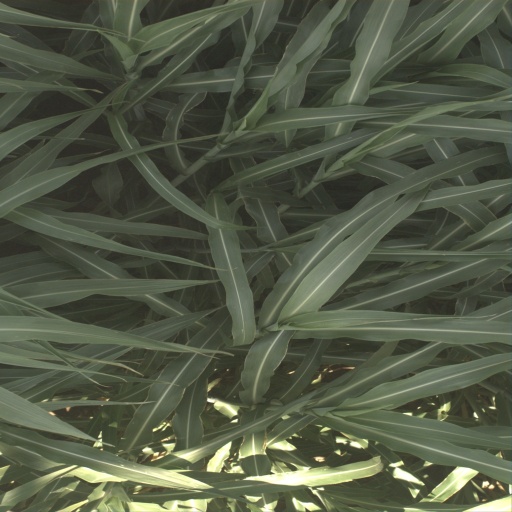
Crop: sorghum